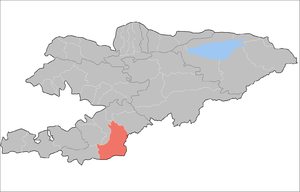
Le district d'Alay est un raion de la province d'Och dans l'extrême sud du Kirghizistan. Son chef-lieu est le village de Gul'cha. Sa superficie est de 6 821 km² et 72 170 personnes y résidaient en 2009.